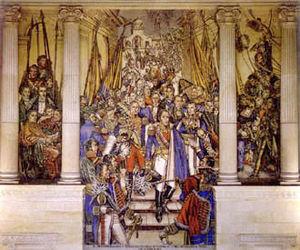
Le Congrès de Cúcuta est une assemblée constituante qui s'est donné pour objectif l'union des républiques de Nouvelle-Grenade et du Venezuela peu après l'indépendance de ces dernières. Le résultat de ce congrès est la constitution de Cúcuta, acte de naissance de la Grande Colombie.
Le Capitole national de Colombie est le siège du Congrès de la République de Colombie, l'instance suprême du pouvoir législatif de la Colombie. Il est situé sur le côté sud de la Plaza de Bolívar, dans le centre-ville de Bogota.